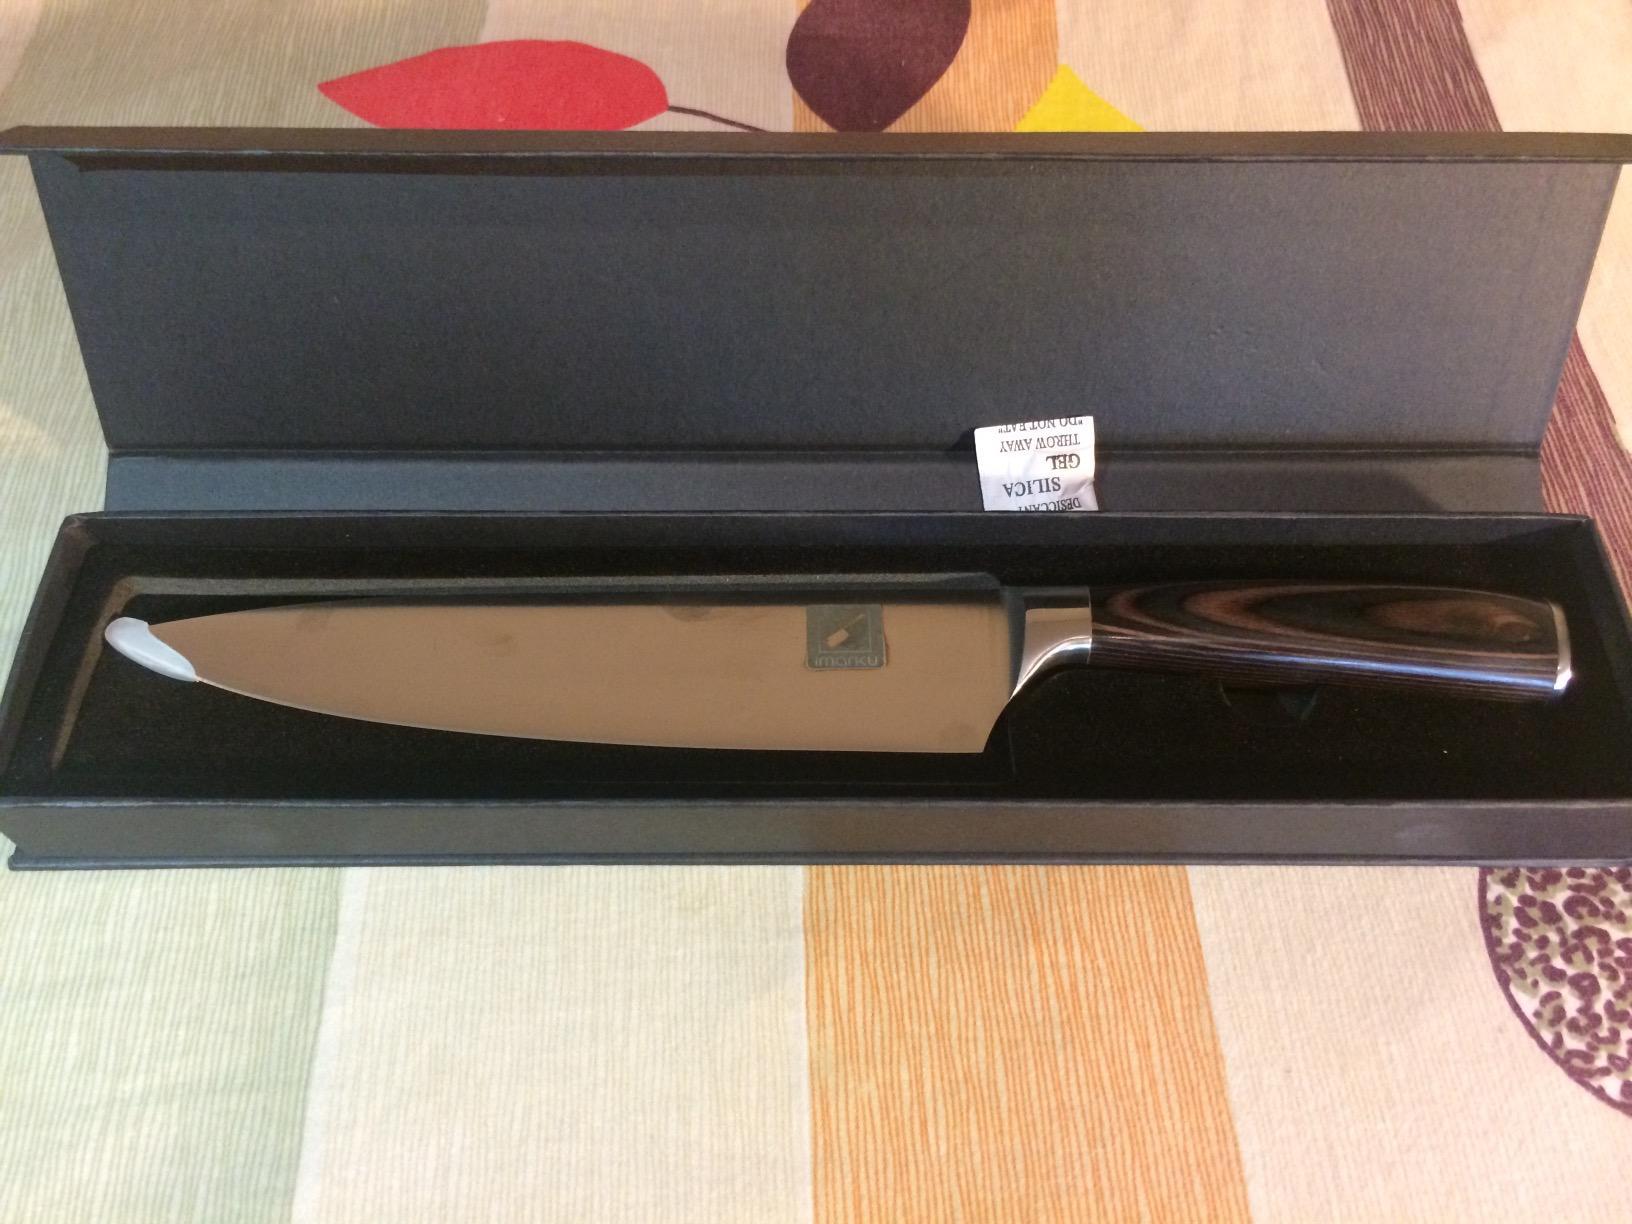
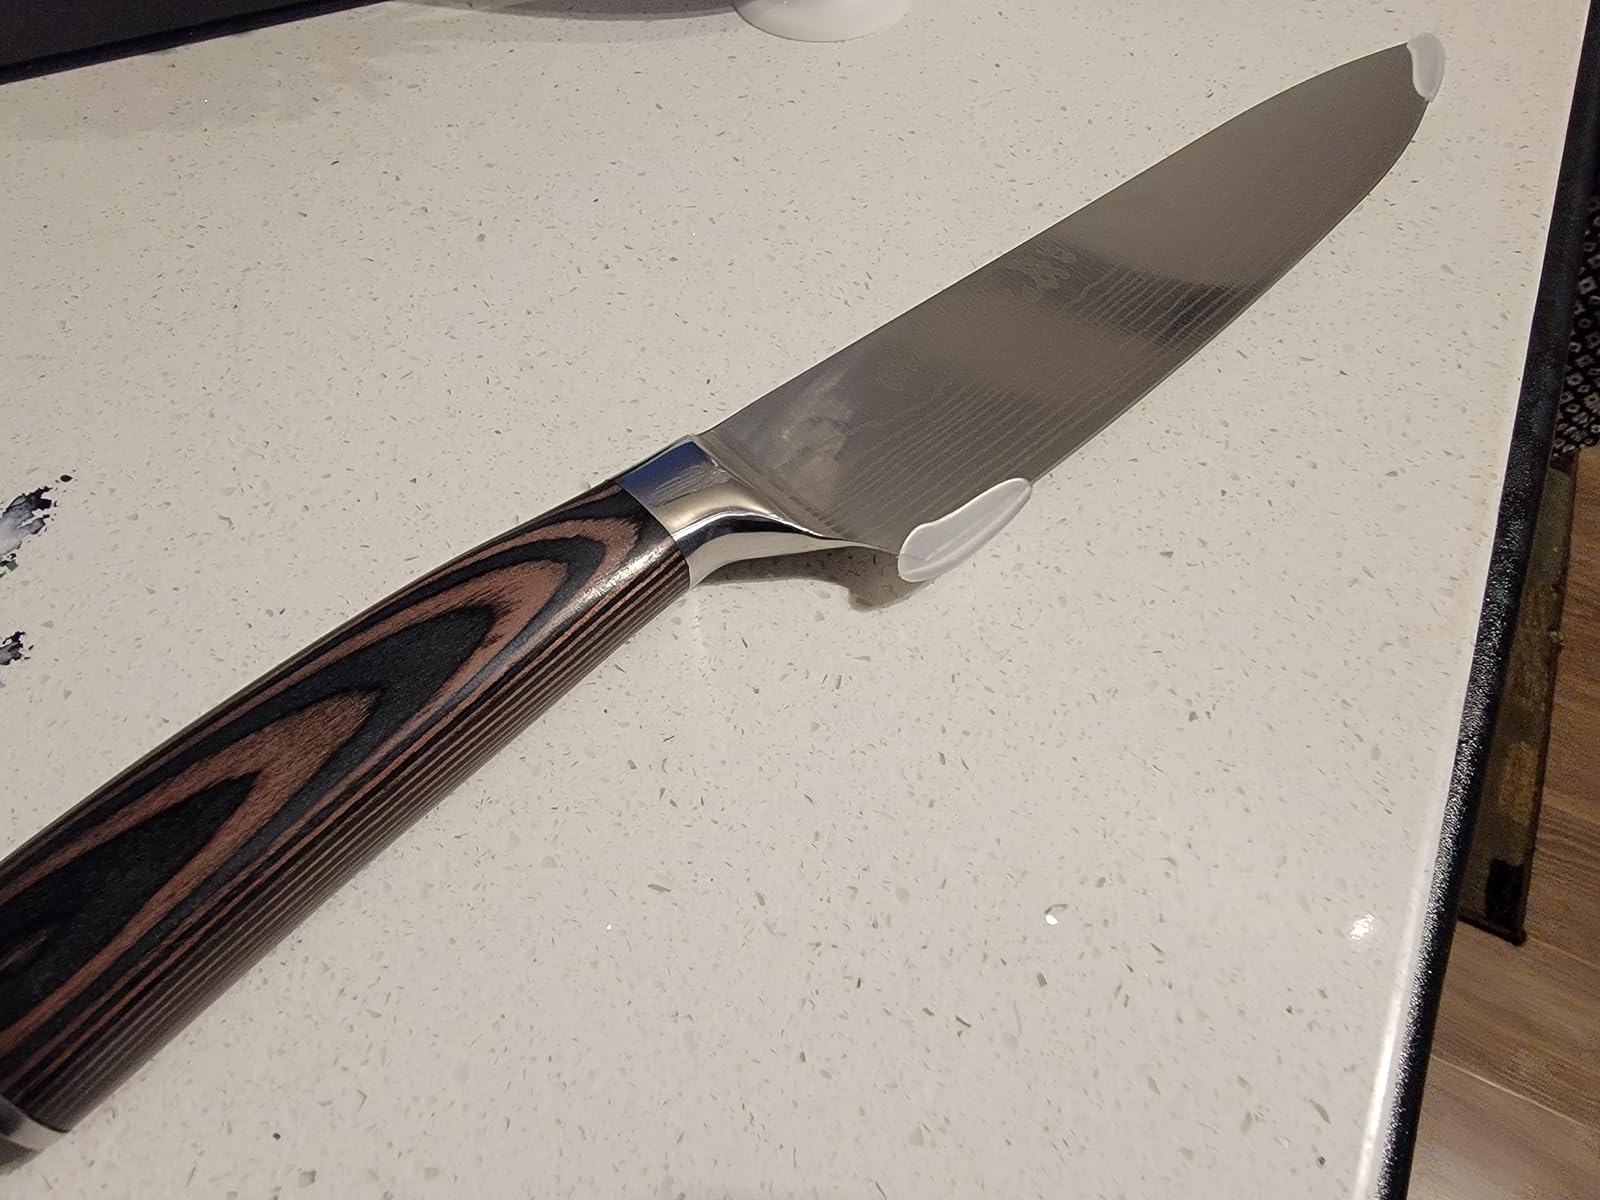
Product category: items_knife
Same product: no